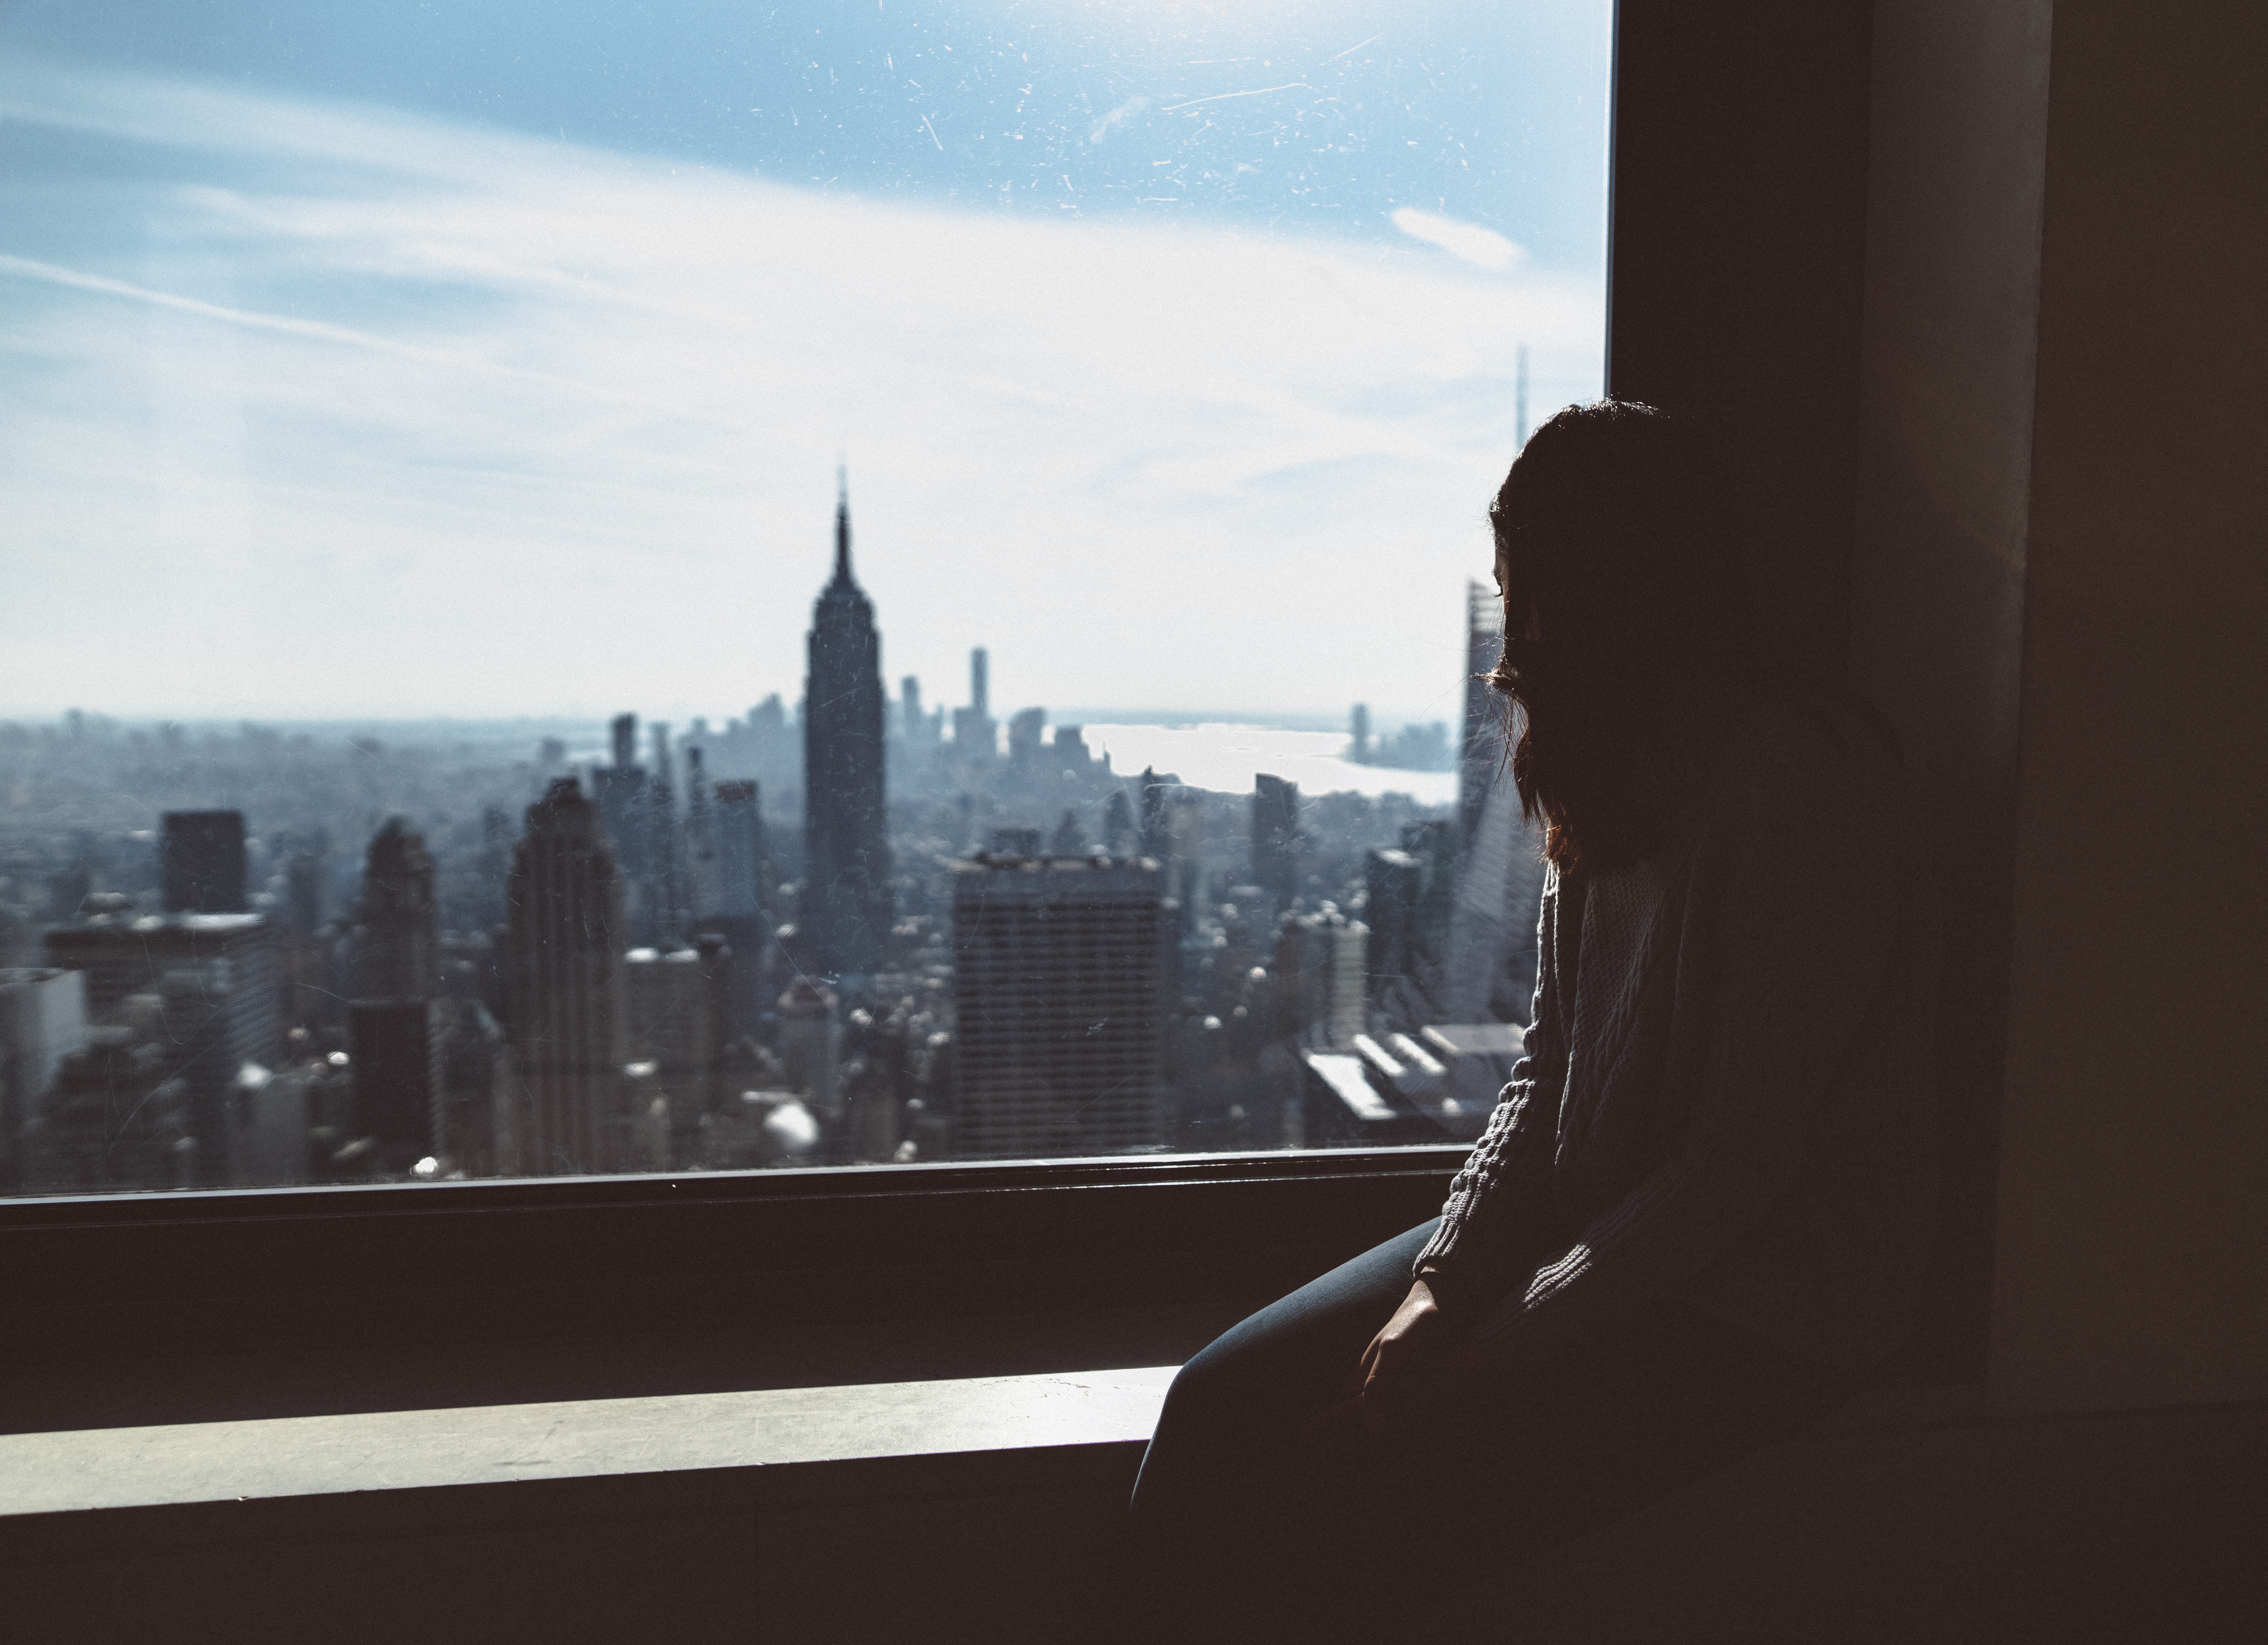
silhouette, architecture, skyline, morning, window, building, city, skyscraper, cityscape, reflection, sitting, shape, atmospheric phenomenon